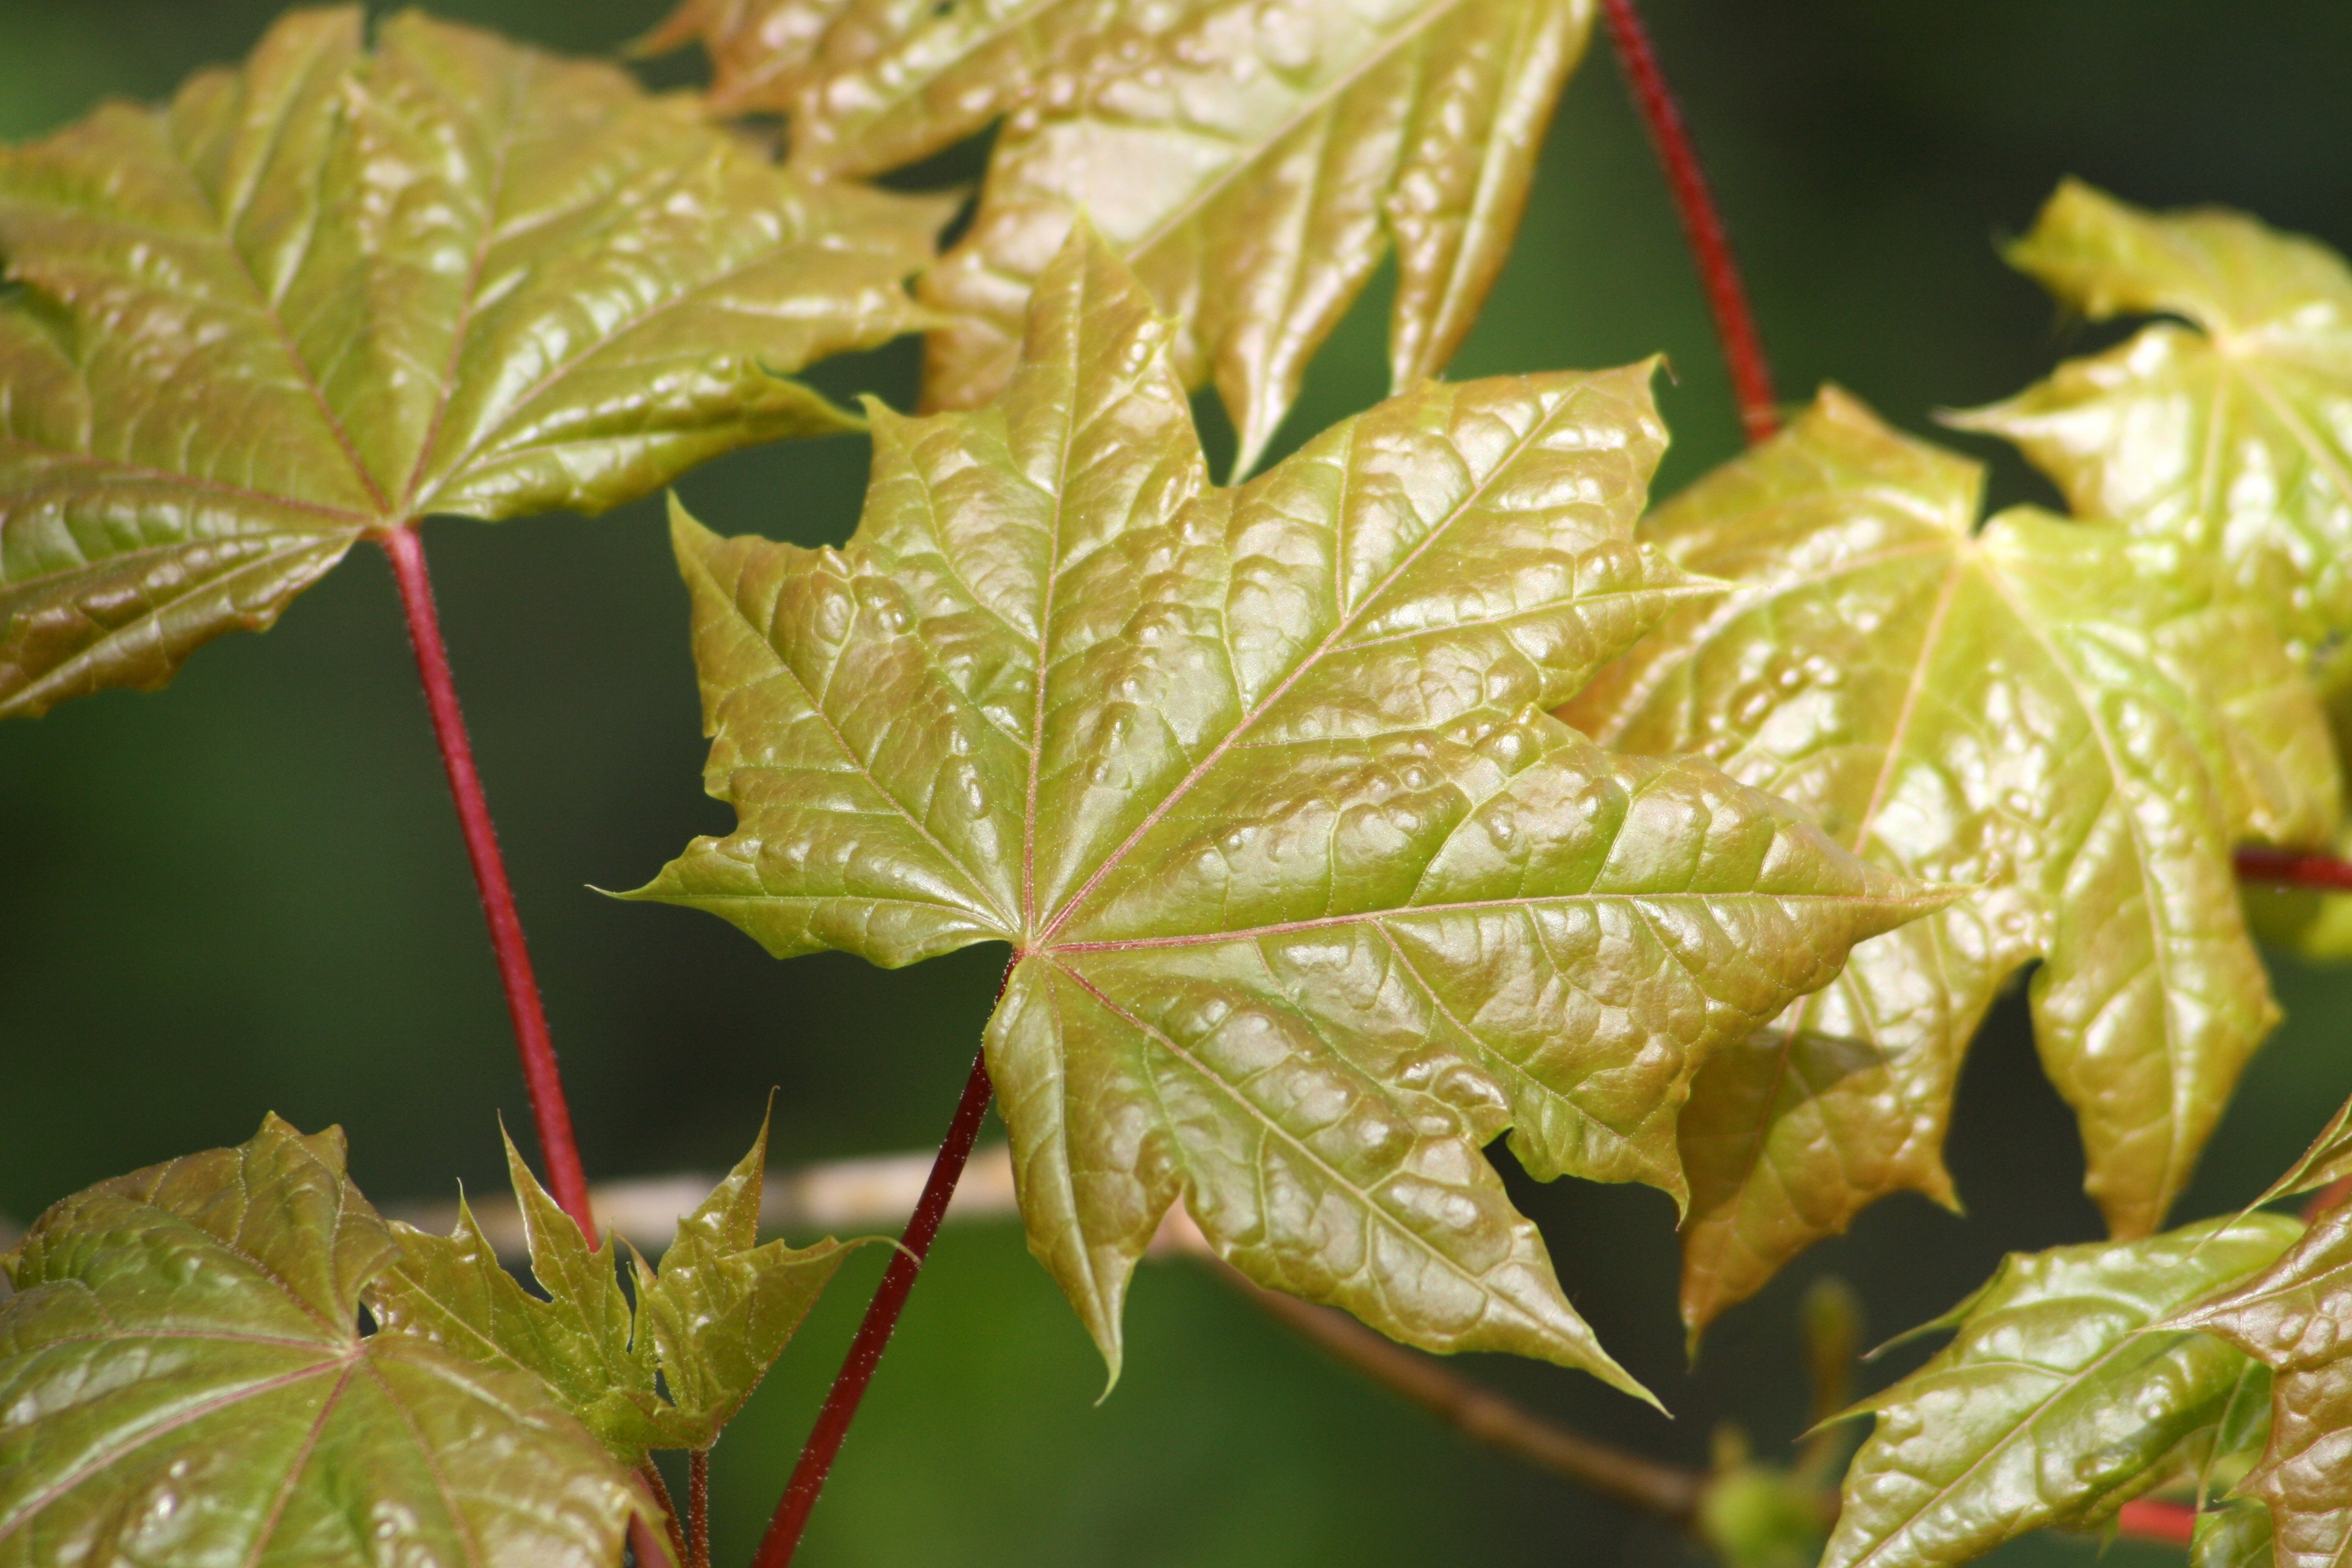
tree, nature, branch, plant, fruit, sunlight, leaf, flower, foliage, food, green, produce, autumn, flora, season, maple tree, maple leaf, close up, leaves, shrub, deciduous, macro photography, flowering plant, grape leaves, woody plant, land plant